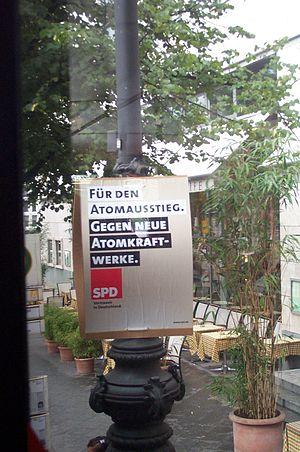
Les élections législatives fédérales allemandes de 2005 ont eu lieu le 18 septembre 2005 pour élire les députés du Bundestag, la chambre basse de l'Allemagne, à la suite de « l'échec » du vote de confiance à Gerhard Schröder du 1ᵉʳ juillet. En effet, Schröder s'était lui-même mis en minorité afin de provoquer ces nouvelles élections.